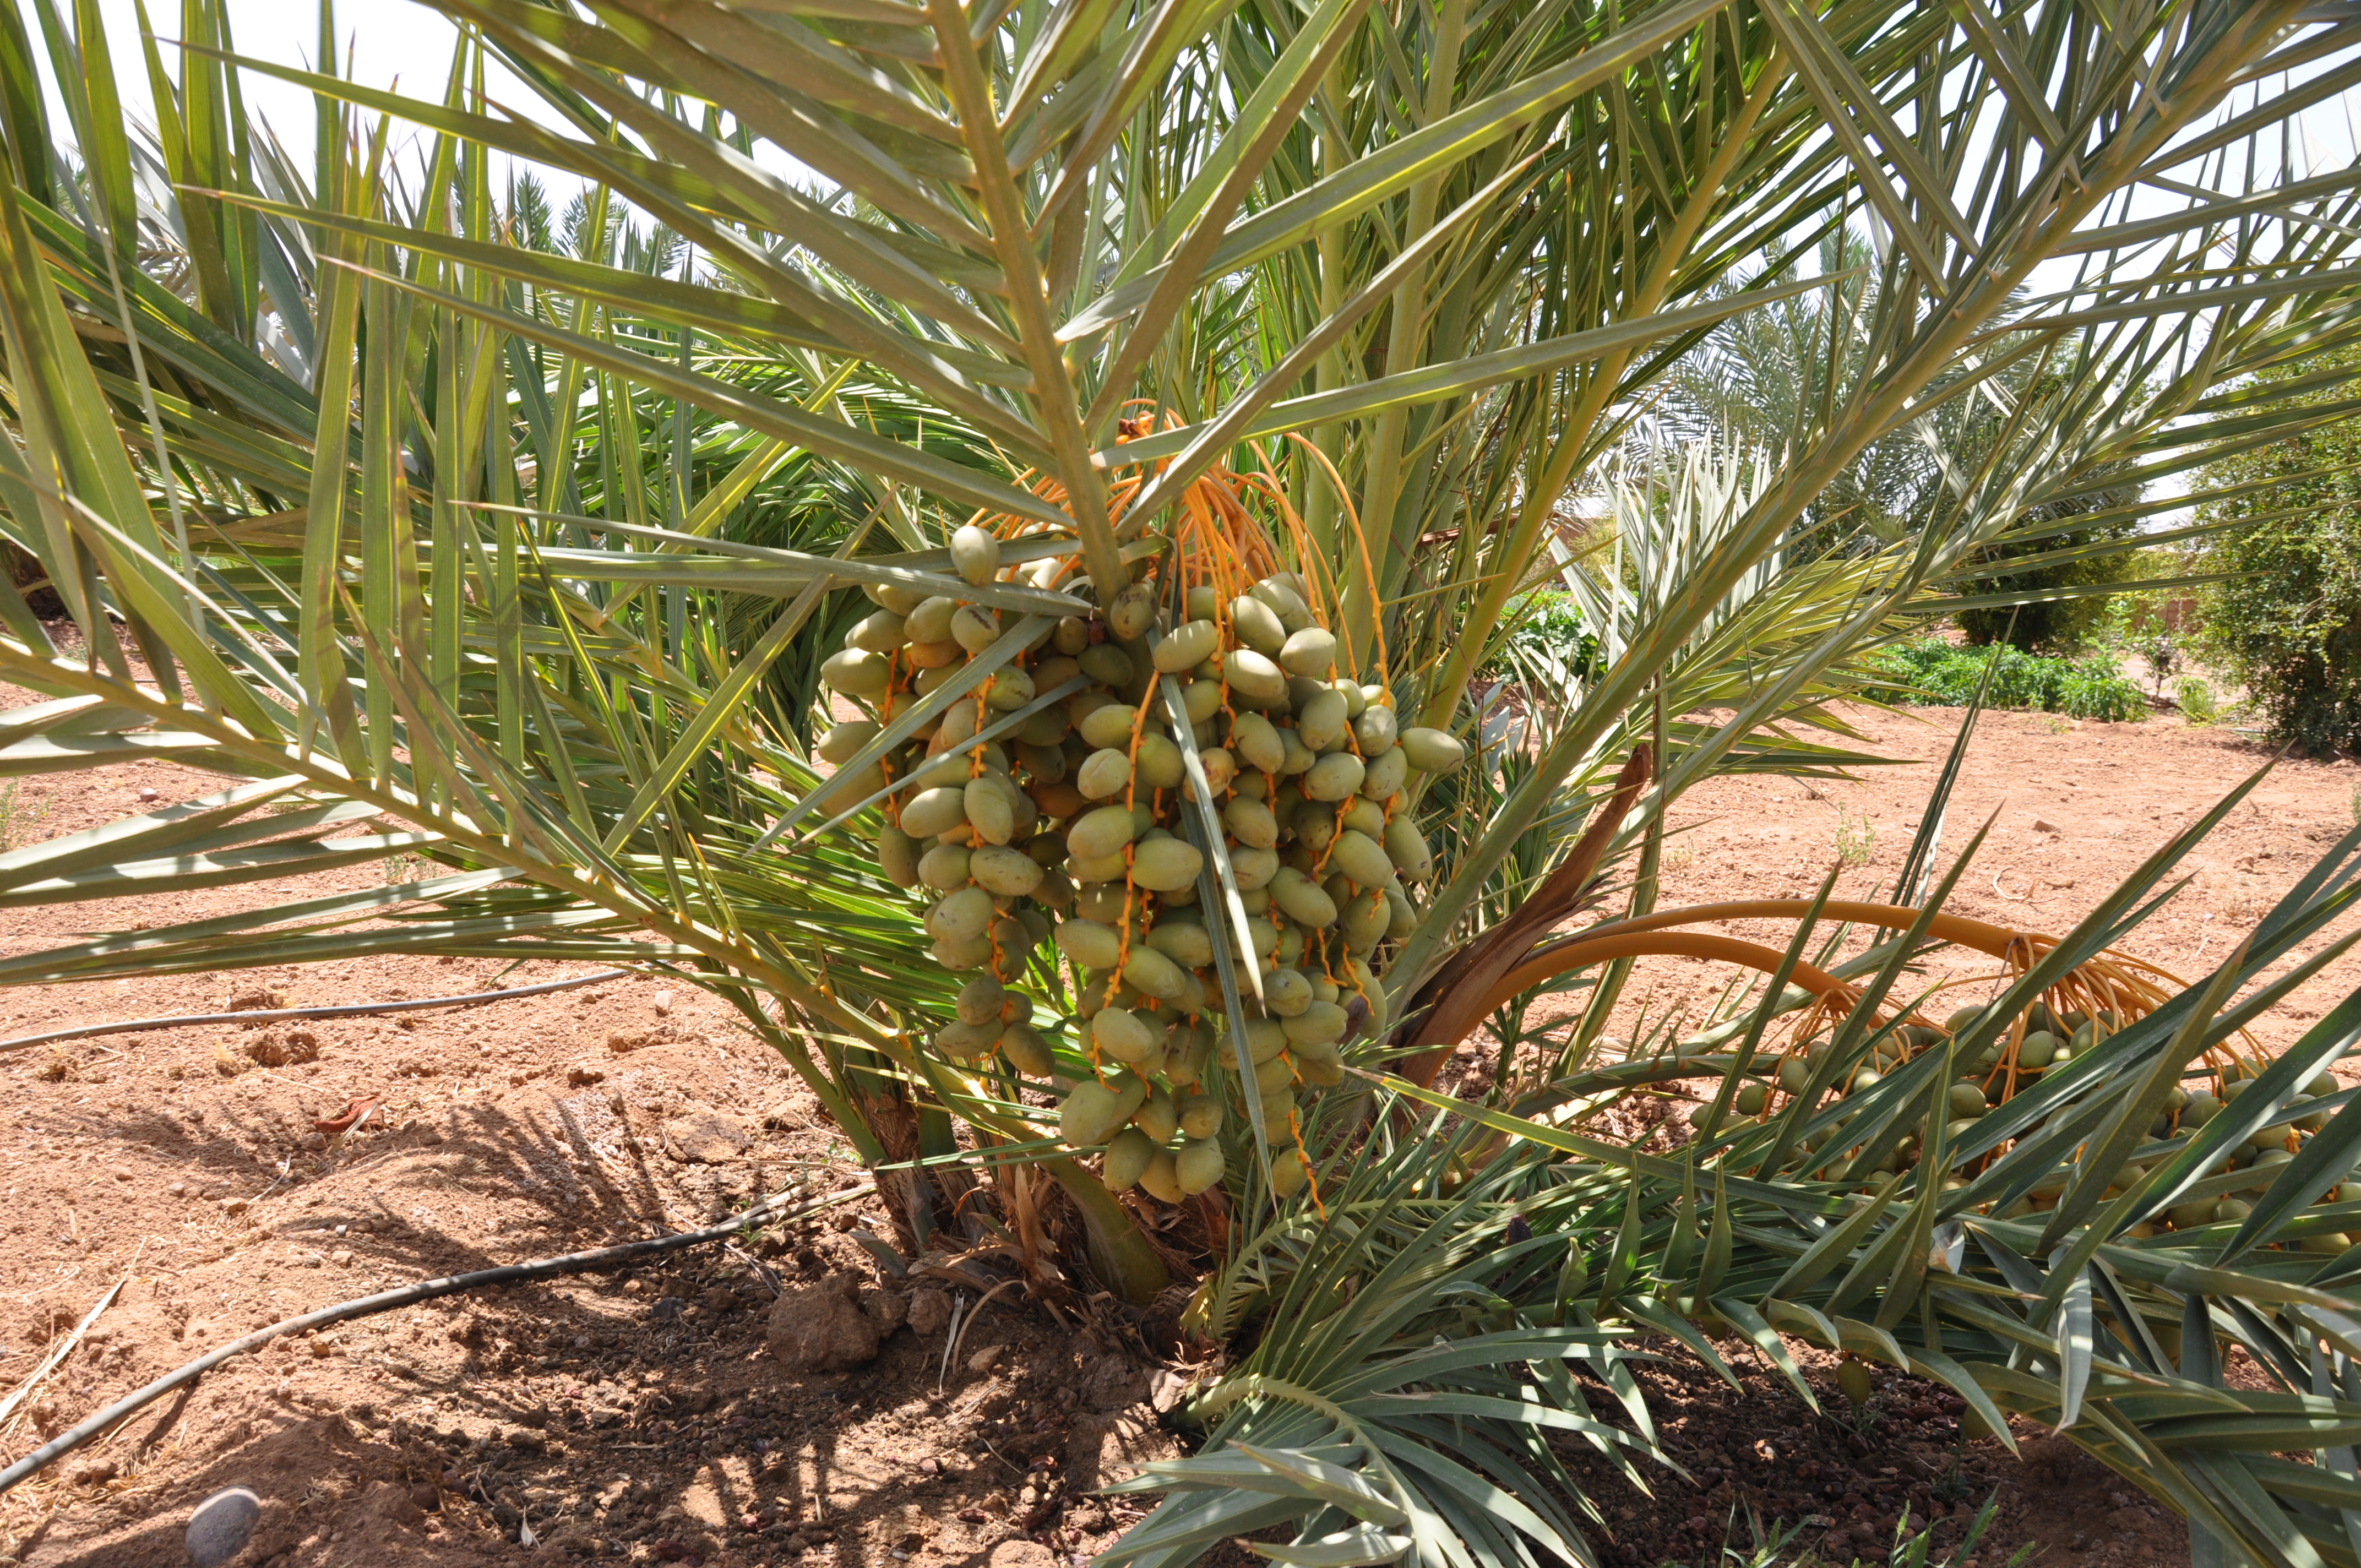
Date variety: Boufagous